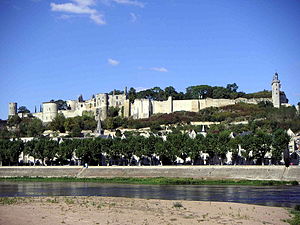
Slottene i Loire / Liste og placering af slottene i Loire
Slottene i Loire er en samlebetegnelse for en gruppe af slotte, der alle er placeret i nærheden af Loiredalen i Frankrig. Langt størstedelen af slottene er bygget under den franske Renaissance, på et tidspunkt hvor det franske hof, opholdt sig i regionen.